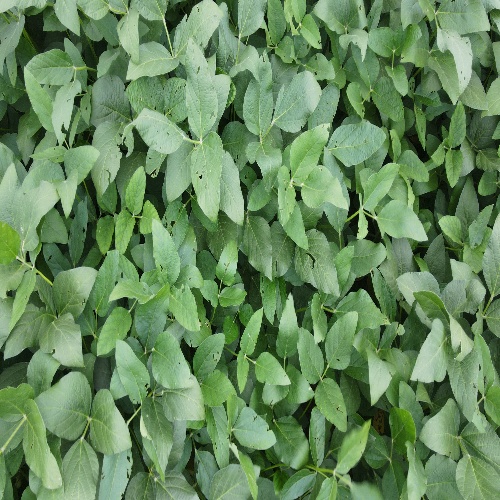
Label: Caterpillar